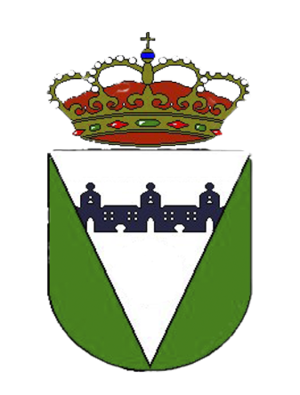
Villanueva del Campo est une commune espagnole de la province de Zamora dans la communauté autonome de Castille-et-León.